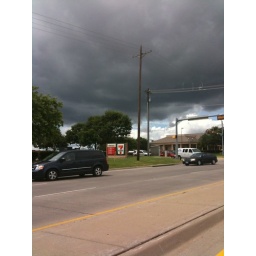
Only in Texas...Can you capture a blue sky and threatening dark, gray clouds in one. shot on the iPhone.